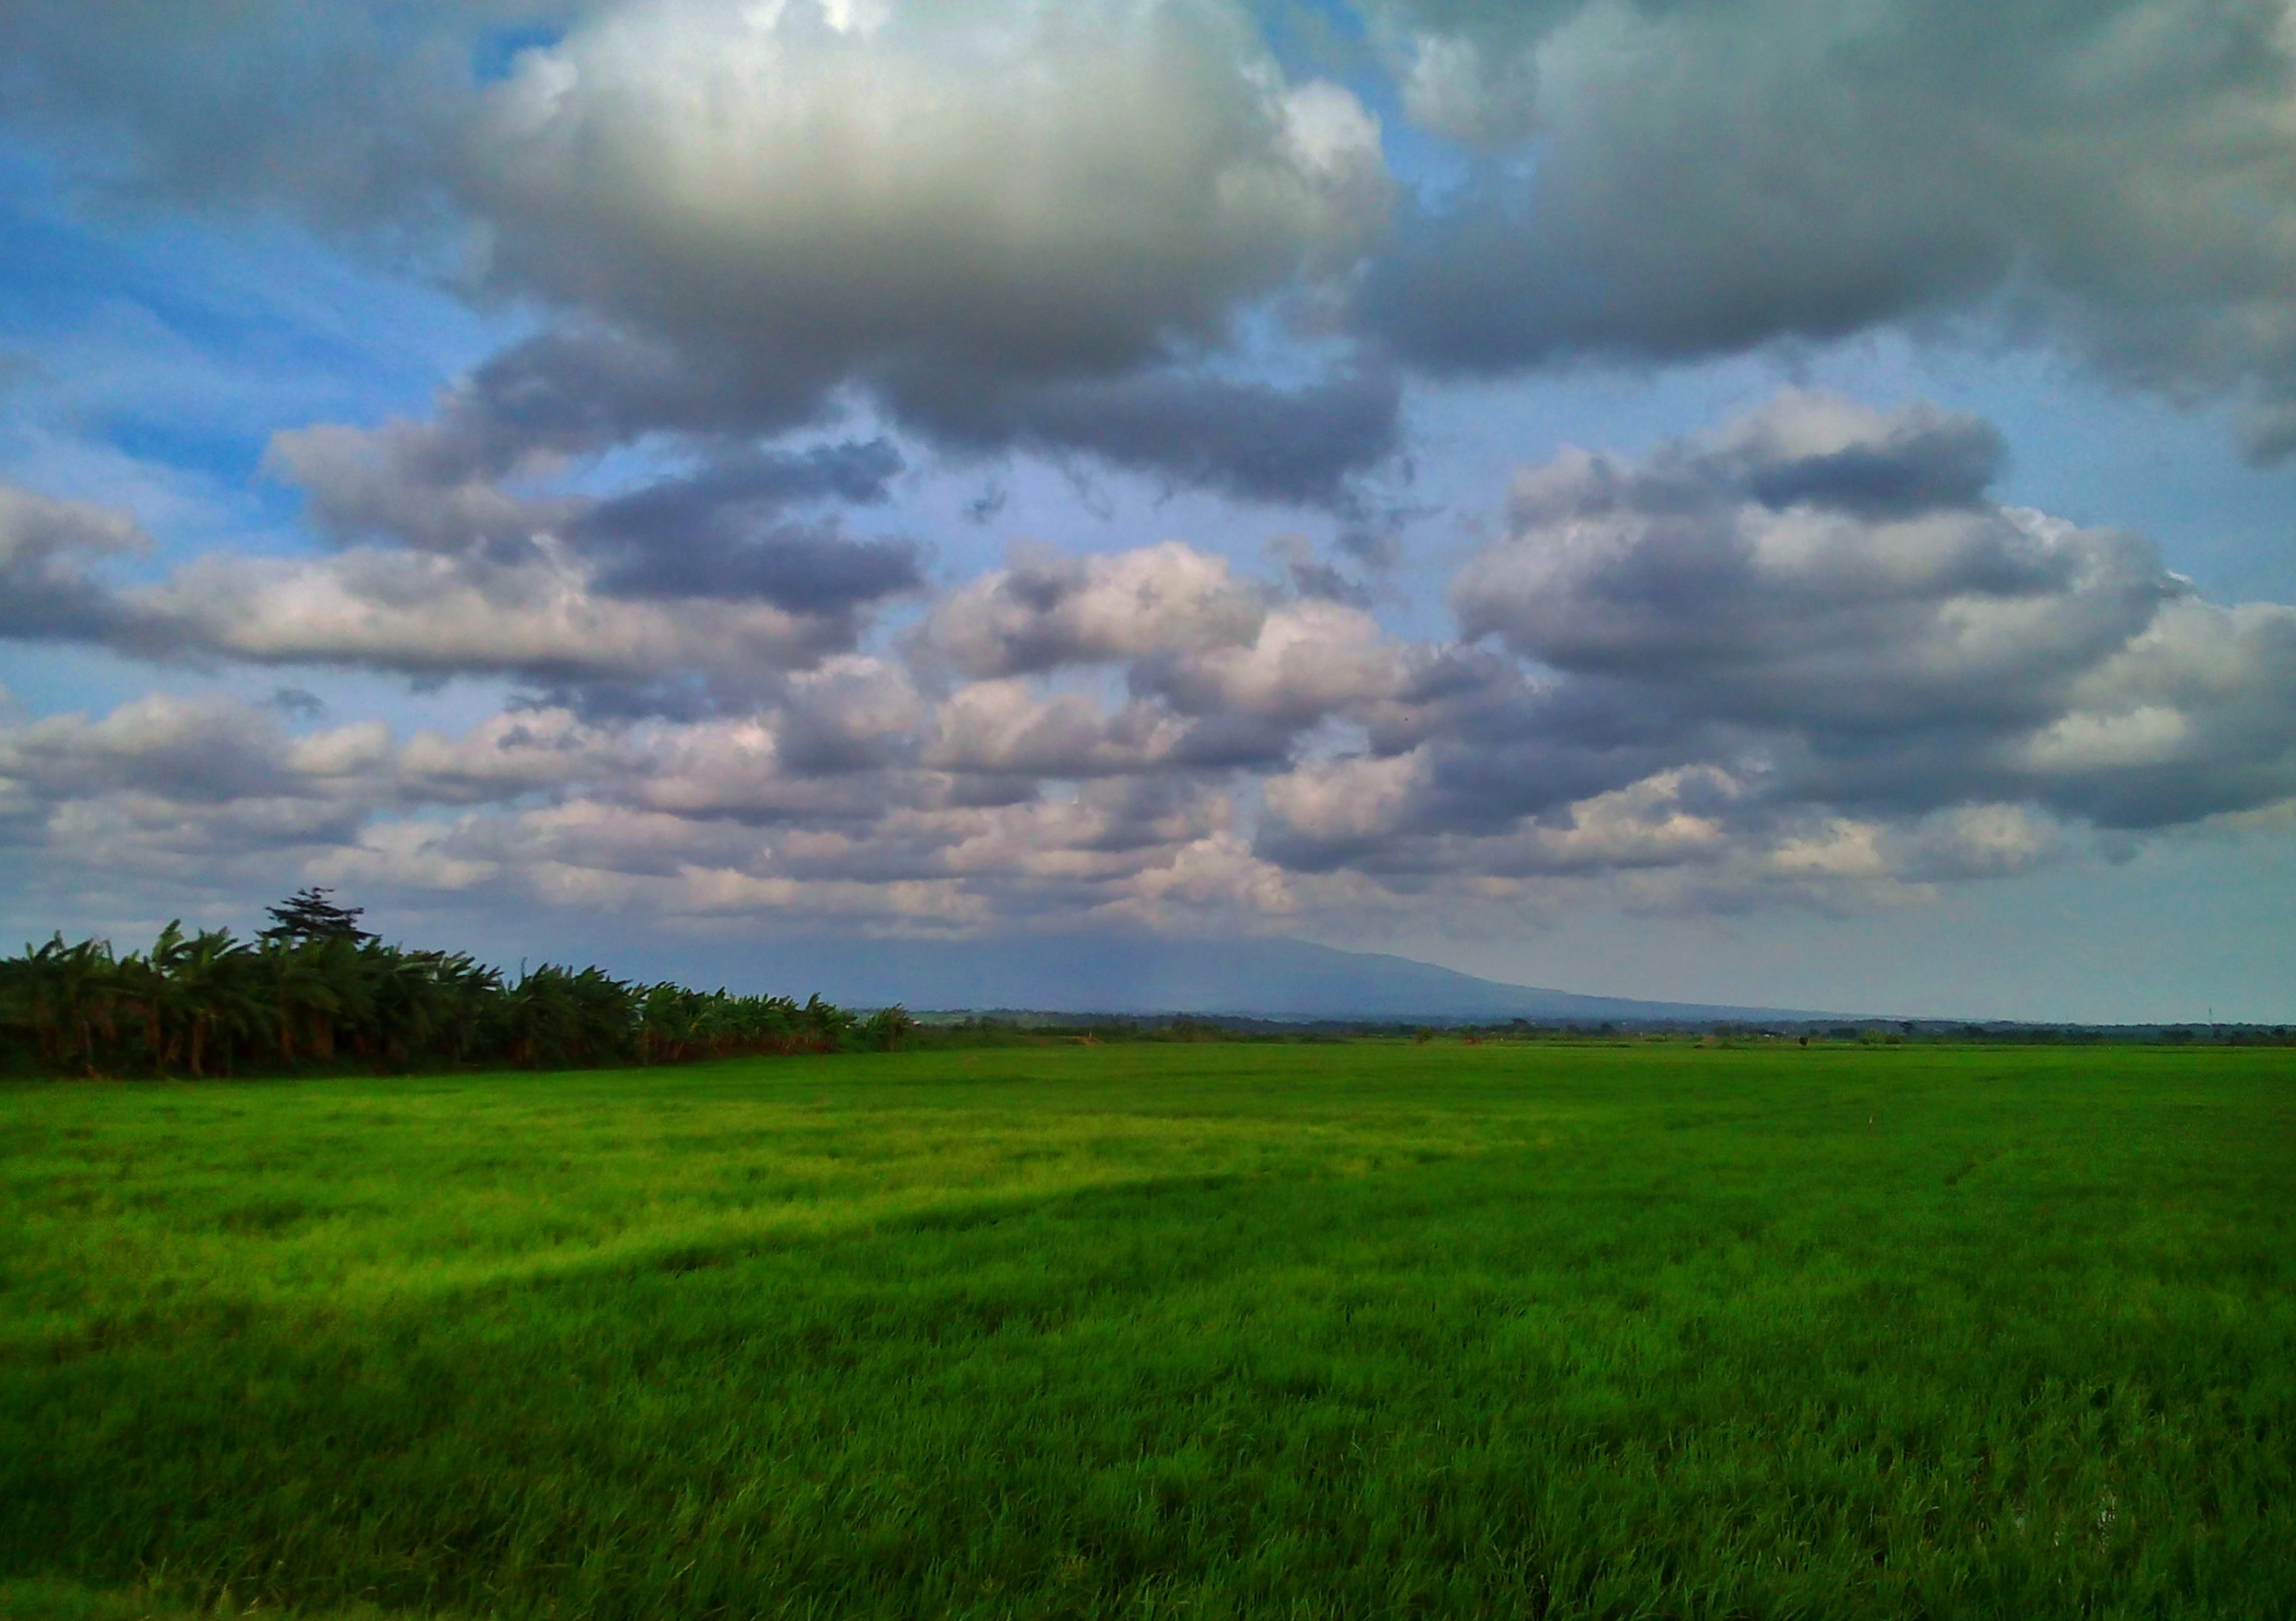
landscape, nature, grass, horizon, cloud, sky, field, lawn, meadow, prairie, sunlight, hill, view, green, pasture, blue, agriculture, plain, grassland, wetland, plateau, habitat, ecosystem, steppe, rural area, paddy field, meteorological phenomenon, natural environment, grass family